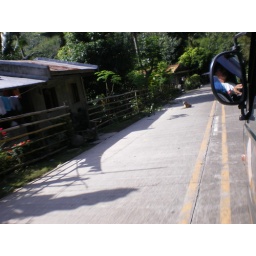
a car will go around the dog asleep in the middle of the road soaking up the sun.